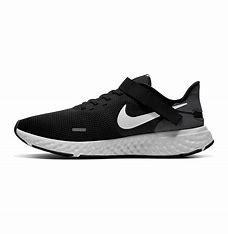
Brand: Nike
Model: Revolution 5 Flyease